List of awards and nominations received by Arcade Fire

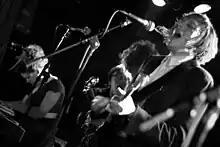
Arcade Fire performing live on March 15, 2005 at Debaser, Stockholm, Sweden

Arcade Fire is a Canadian indie rock band from Montreal, Quebec. The band was formed by the husband and wife duo of Win Butler and Régine Chassagne in 2003, and released its first studio album "Funeral" on Merge Records in September 2004. The album produced five singles: "Neighborhood #1 (Tunnels)" (2004), "Neighborhood #2 (Laïka)" (2005), "Neighborhood #3 (Power Out)" (2005), "Rebellion (Lies)" (2005), and "Wake Up" (2005). "Funeral" earned the band a nomination at the 48th Annual Grammy Awards. The album has sold over 320,000 copies in the United States and over 100,000 copies in Canada. "Funeral" peaked at number 23 in Canada and number 131 in the United States.